United States Custom House (Baltimore)

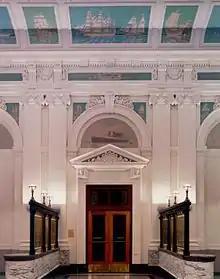
Call Room

The U.S. Custom House in Baltimore is located two blocks north of the Inner Harbor, on a gently sloping site bounded by Gay, Lombard, and Water Streets. The six-story building, 92 feet high from base to roof balustrade, displays an axial symmetry and imposing presence characteristic of the Beaux-Arts style. The building's architects, Joseph C. Hornblower (1848–1908) and John Rush Marshall (1851–1927), began their careers in the Office of the Supervising Architect of the Treasury Department. They used Hornblower's training at the École des Beaux-Arts and the experiences of their European tours to apply French academic planning and organizational principles to American civic architecture.